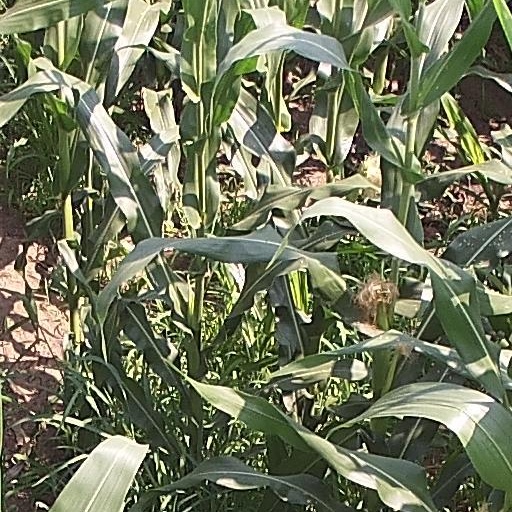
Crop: maize; corn